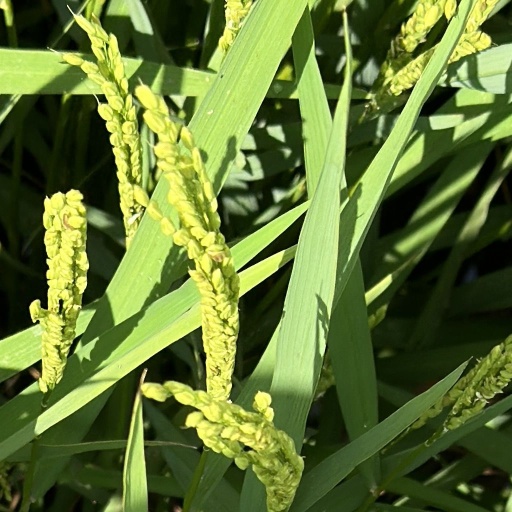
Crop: rice